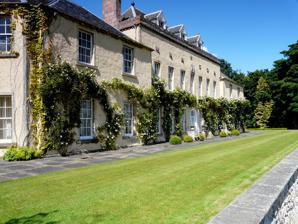
Building: Novar House
Country: United Kingdom
Year built: 1765
Novar House Novar House is an 18th-century building, located 0.7 miles north of the village of Evanton in Ross , Scotland. It is built on the site of an earlier castle. History Courtyard at Novar House The Munros of Novar descend from John Munro, 1st of Milntown , who in turn was the second son of Hugh Munro, 9th Baron of Foulis (d.1425). The lands of the Novar Estate were acquired in 1589 from William Keith of Delny by Neil Munro of Swordale, whose brother Andrew Munro was the ancestor of the Novar branch of the Clan Munro .  At the time the Novar lands covered one quarter of the lands known as Fyrish . There is a datestone of 1634 built into the side of the original Novar House, which is now part of the west side of the inner courtyard. Robert Munro, 2nd of Novar was named as one of the early Scottish justices of the peace in 1634. The house was enlarged considerably in 1720 with a three-storey building facing south under Hector Munro, 4th of Novar. Courtyard at Novar House The current house and estate of Novar are largely the creation of Sir Hector Munro, 8th of Novar (1726–1805) who made his name and fortune as an officer in the British Army who fought in India . Early maps call it 'Tenuer' (Gaelic Tigh 'n fhuamhair, house of the giant). The building was altered and rebuilt as a classical square by Sir Hector Munro on his return from India in 1765. (The Edinburgh Evening Courant of 22 June 1771 reported that a slave called Caesar, from the East Indies, had escaped from Novar.) Sir Hector Munro of Novar provided a ballroom with minstrels' gallery, and the main lines of the present mansion appear on estate plans of 1777 and 1778. Sir Hector Munro also carried out extensive agricultural improvements and afforestation, including the planting of approximately 778,000 firs and Scots pine during the period of 1788 to 1792. The woodlands were renewed on a regular system by successive owners. The eastern lands of Fyrish were added to the Novar estate when they were passed from the Munro of Culrain family to the Munro of Novar family during the 18th century, thus the Novar lands becoming even larger. Sir Hector Munro's sons were both killed in India, one by a tiger and one by a shark in the Bay of Bengal . Therefore, the estate passed, after the death of his nephew Hugh Andrew Johnstone Munro of Novar , to his daughter Jean Munro who married Ronald Ferguson of Raith . Present day, Novar is a thriving estate still owned and run by the Munro Ferguson family. Novar Estate extends to 20,000 acres (80 km 2 ) between the Allt Graad and the River Alness and incorporates farming, forestry, open hill, traditional country sports, fishing, over 150 miles of paths and tracks, a hydroelectric scheme and the first wind farm in the Highlands. Assynt House Assynt House is a Georgian country house, built as a dower house for Novar House. US President Franklin D. Roosevelt and his wife, Eleanor , spent part of their honeymoon there. Assynt House was later the home of the artist Lady Isobel Blunt-Mackenzie (1922–1962), sister of the 4th Earl of Cromartie , and her husband Captain Oscar Linda, son of General Maximilian Linda of Zakopane , Poland. By 2002 it had fallen into disrepair. It has since been refurbished and operates as a luxury holiday house for private rental. See also Fyrish Monument References